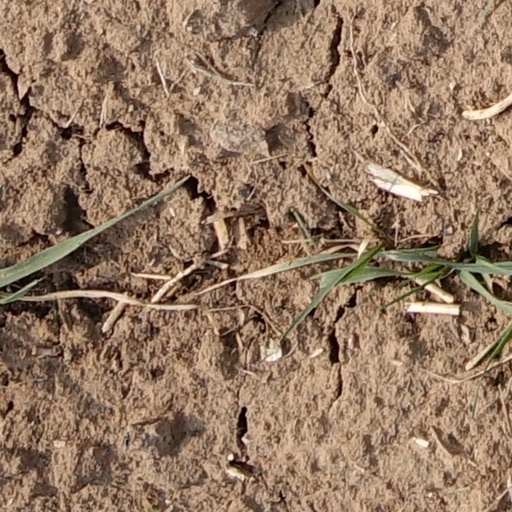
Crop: wheat